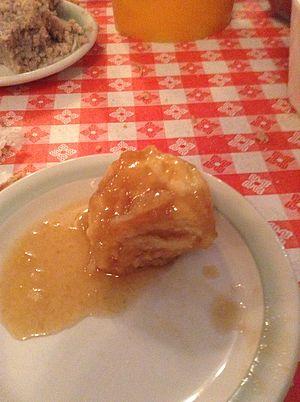
Les grands-pères au sirop d'érable, grands-pères dans le sirop ou simplement grands-pères sont des pâtisseries traditionnelles québécoises et acadiennes. On peut retrouver également le terme pépères dans le parler populaire de certaines régions du Québec, dont la Beauce. Cette pâtisserie est notamment servie lors du temps des sucres dans les cabanes à sucre.